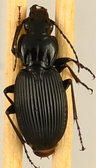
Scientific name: Pterostichus lachrymosus
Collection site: Mountain Lake Biological Station NEON (MLBS), plot MLBS_002